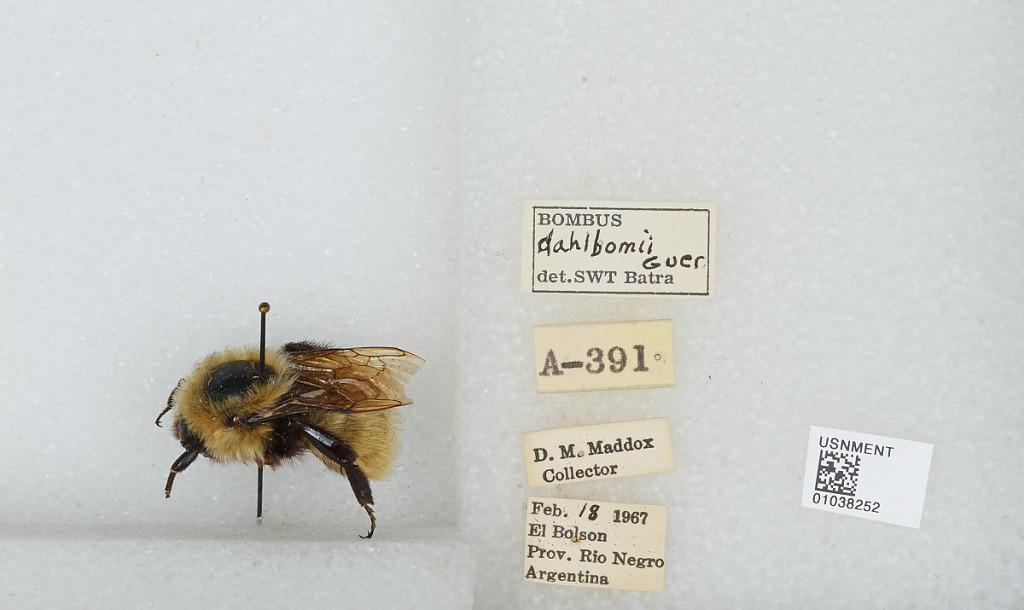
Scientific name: Bombus sp.
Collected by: D. Maddox
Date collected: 1967-2-18
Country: Argentina
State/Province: Rio Negro
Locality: El Bolsón
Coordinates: -41.9652, -71.5356